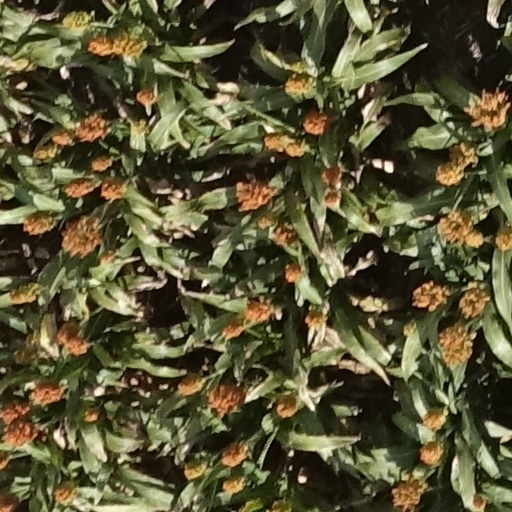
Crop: sorghum